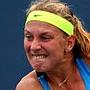
Age: 15